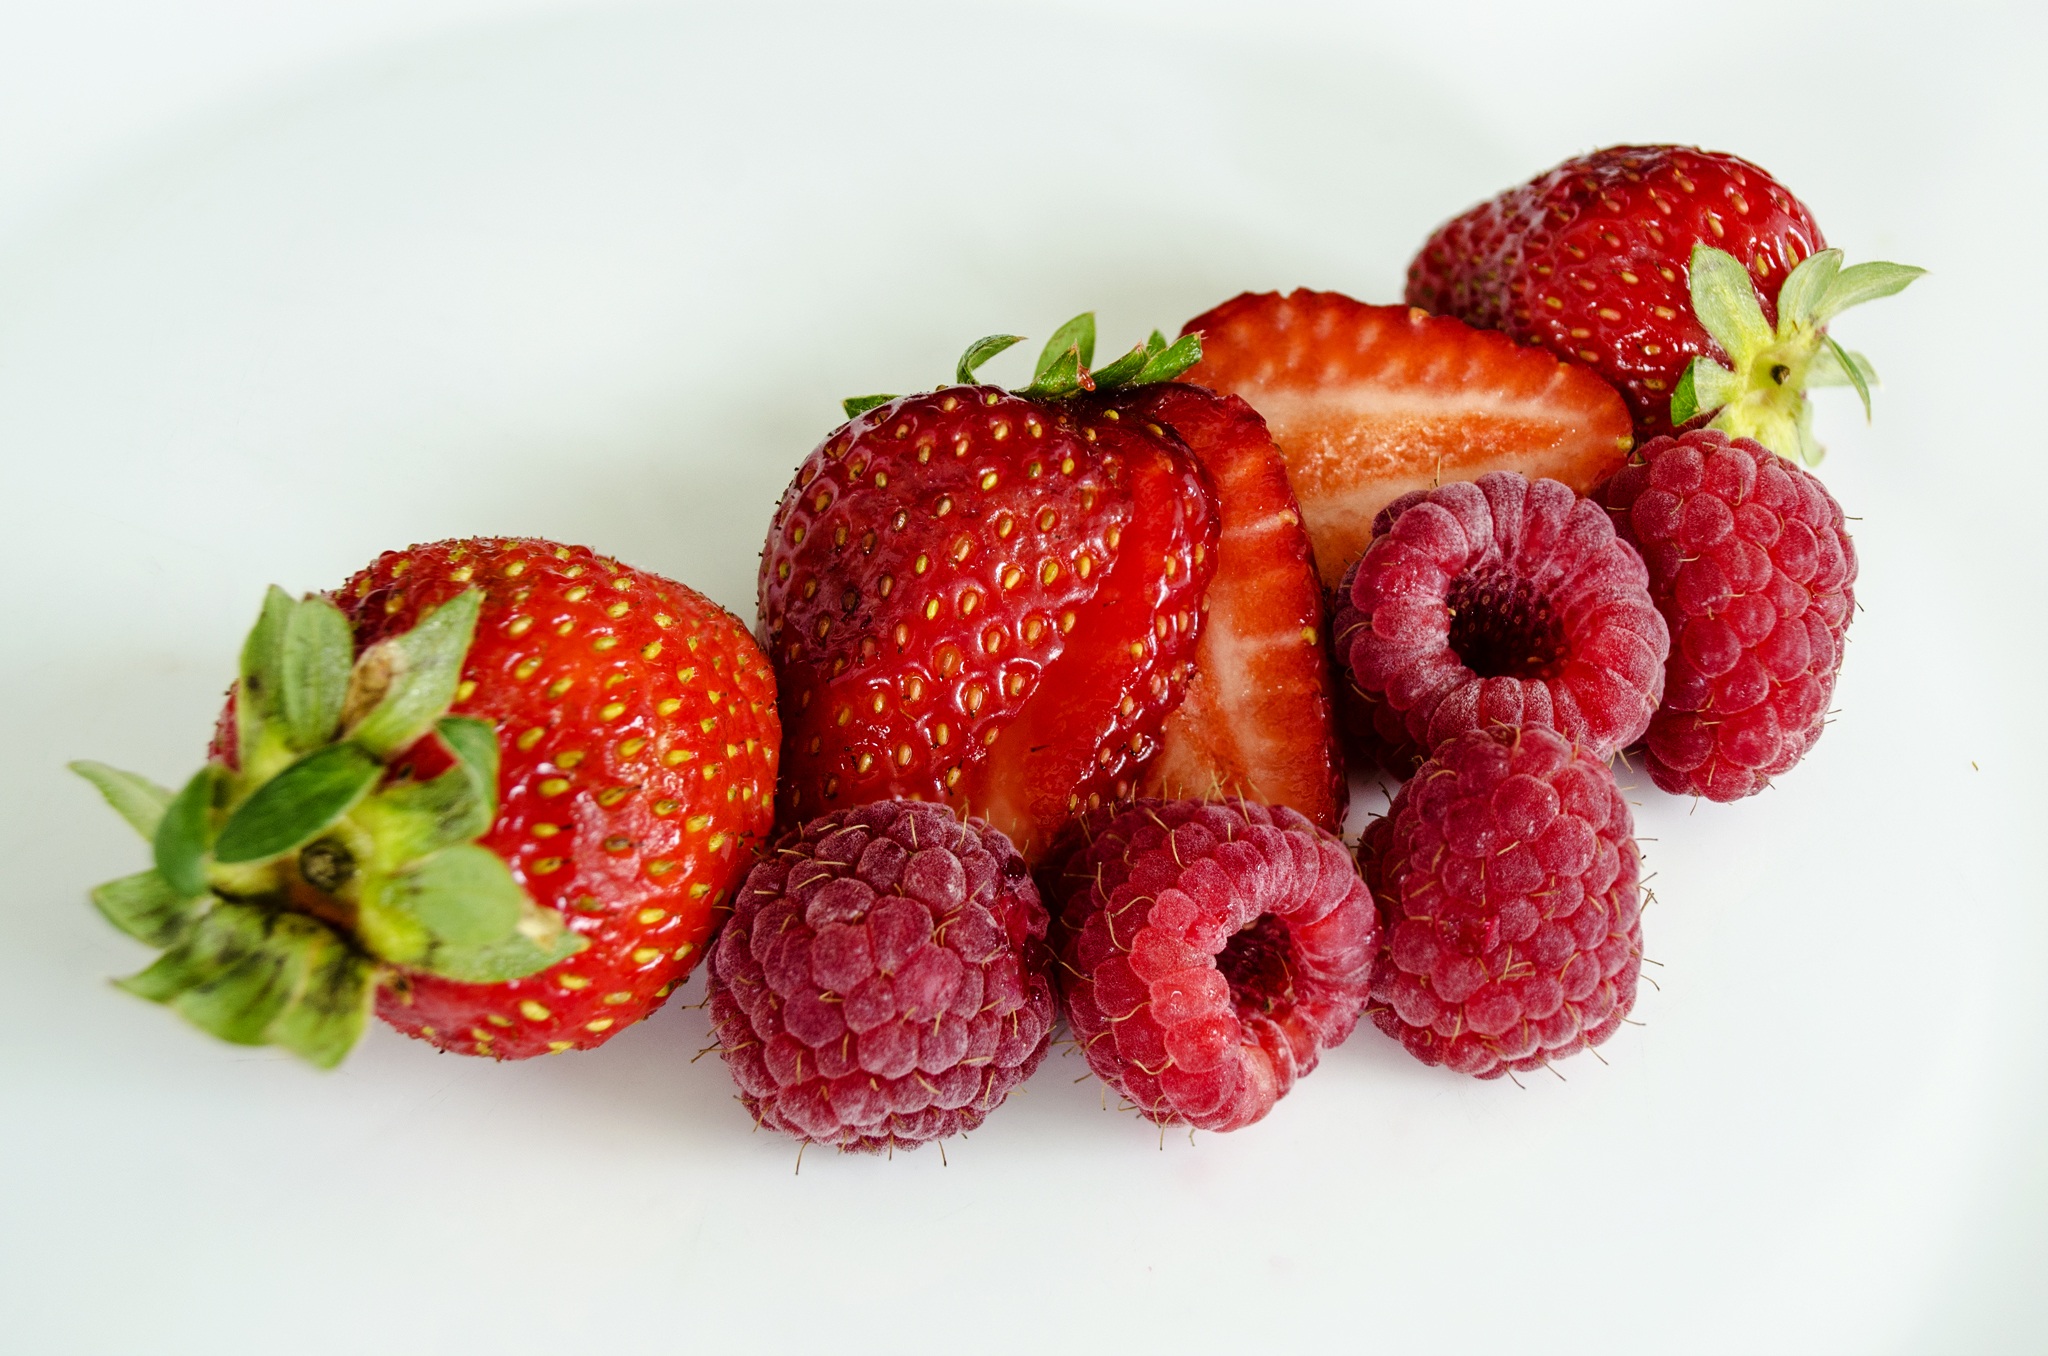
plant, raspberry, fruit, berry, sweet, leaf, ripe, meal, food, red, produce, fresh, breakfast, juicy, healthy, dessert, delicious, strawberry, berries, nutrition, raspberries, strawberries, treat, pavlova, frutti di bosco